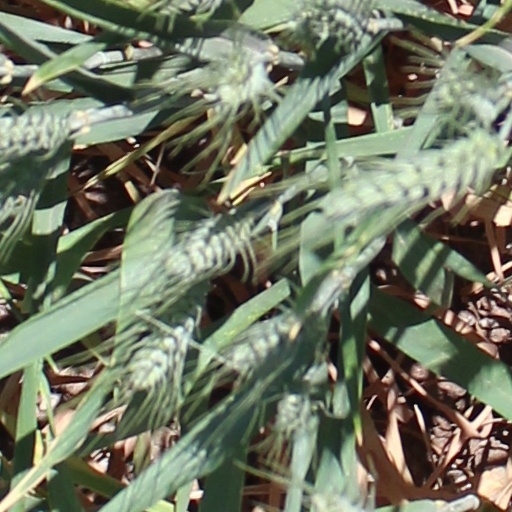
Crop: wheat